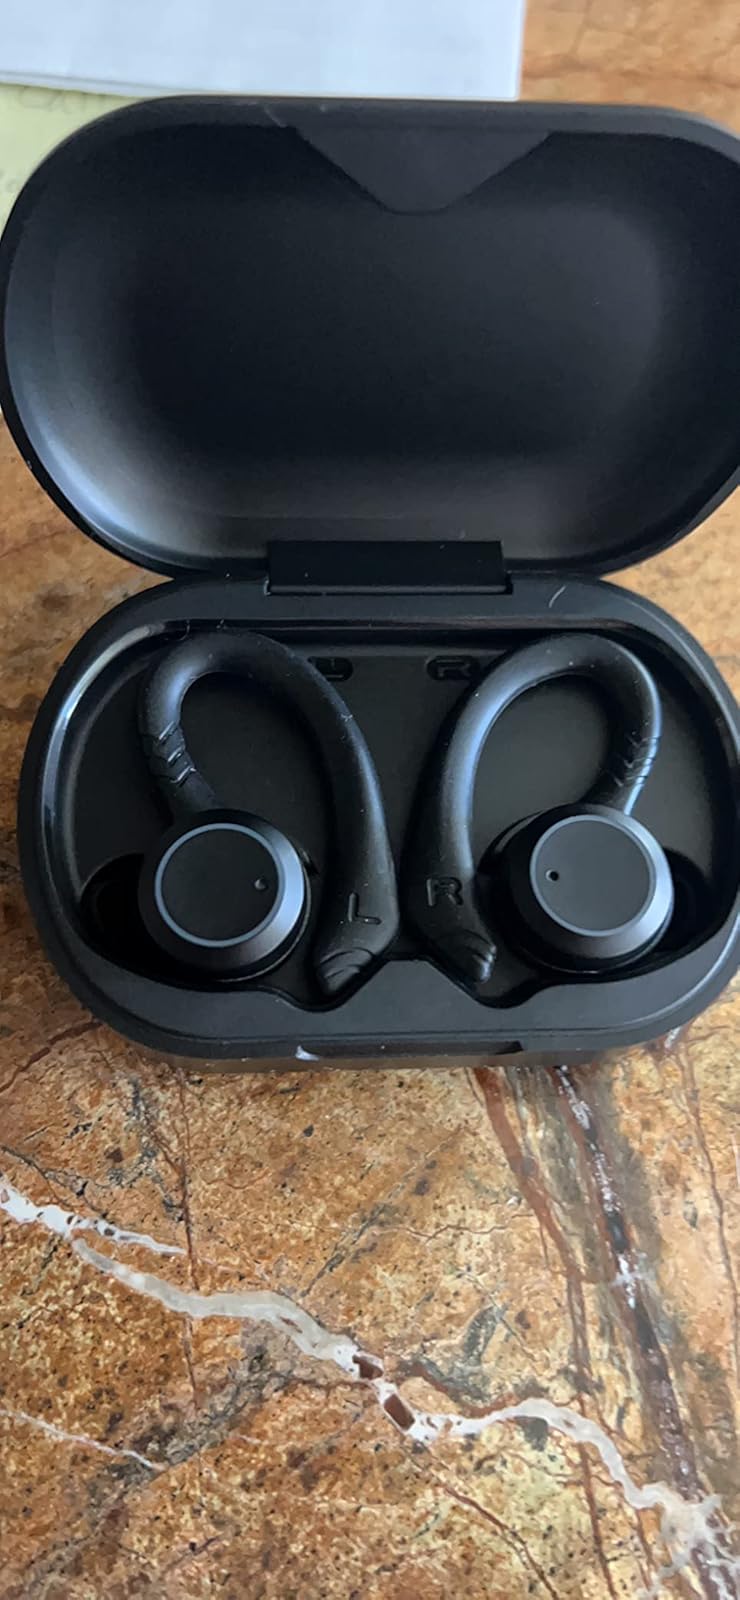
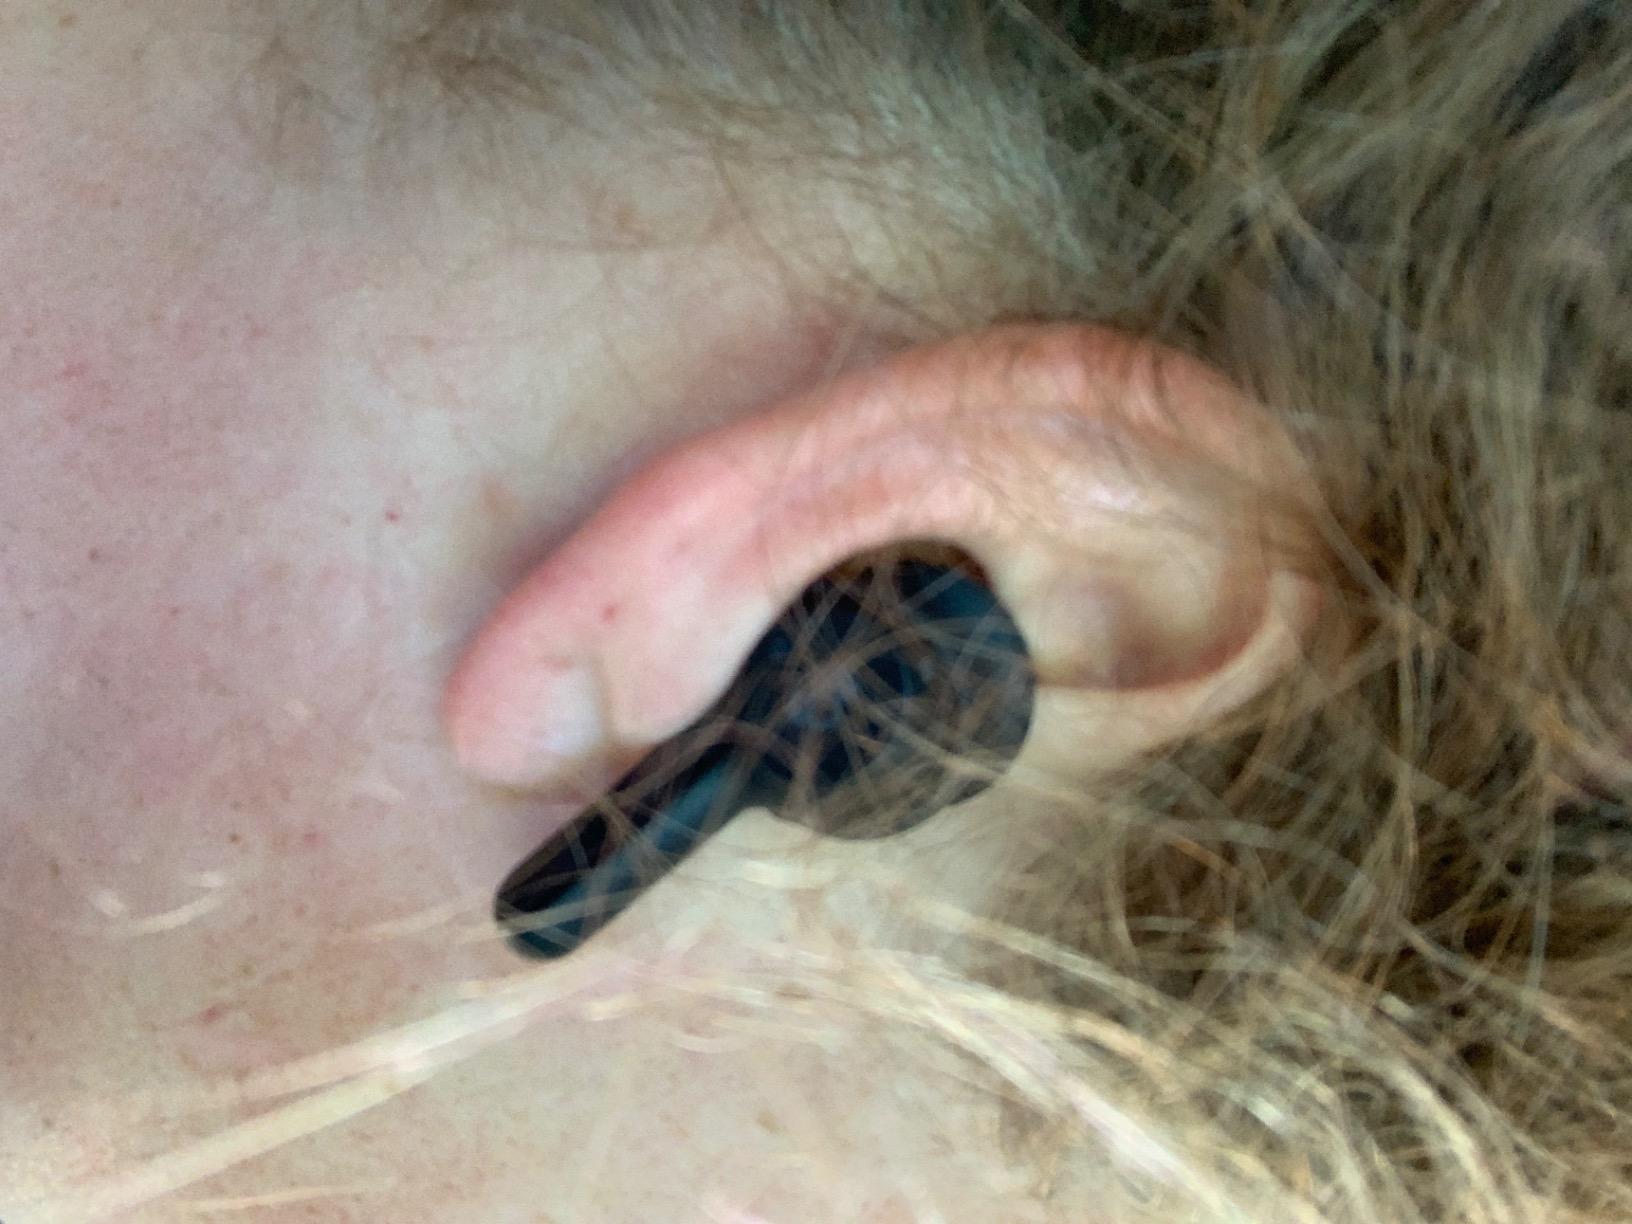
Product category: earbuds
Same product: no